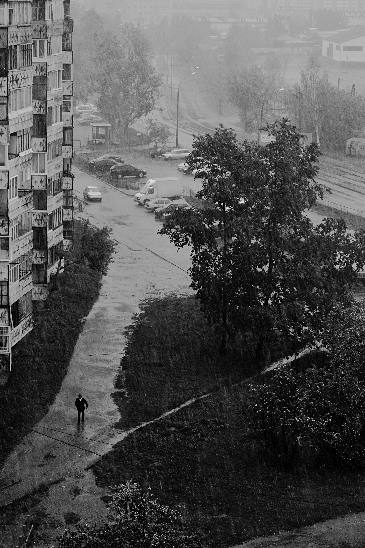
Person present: No